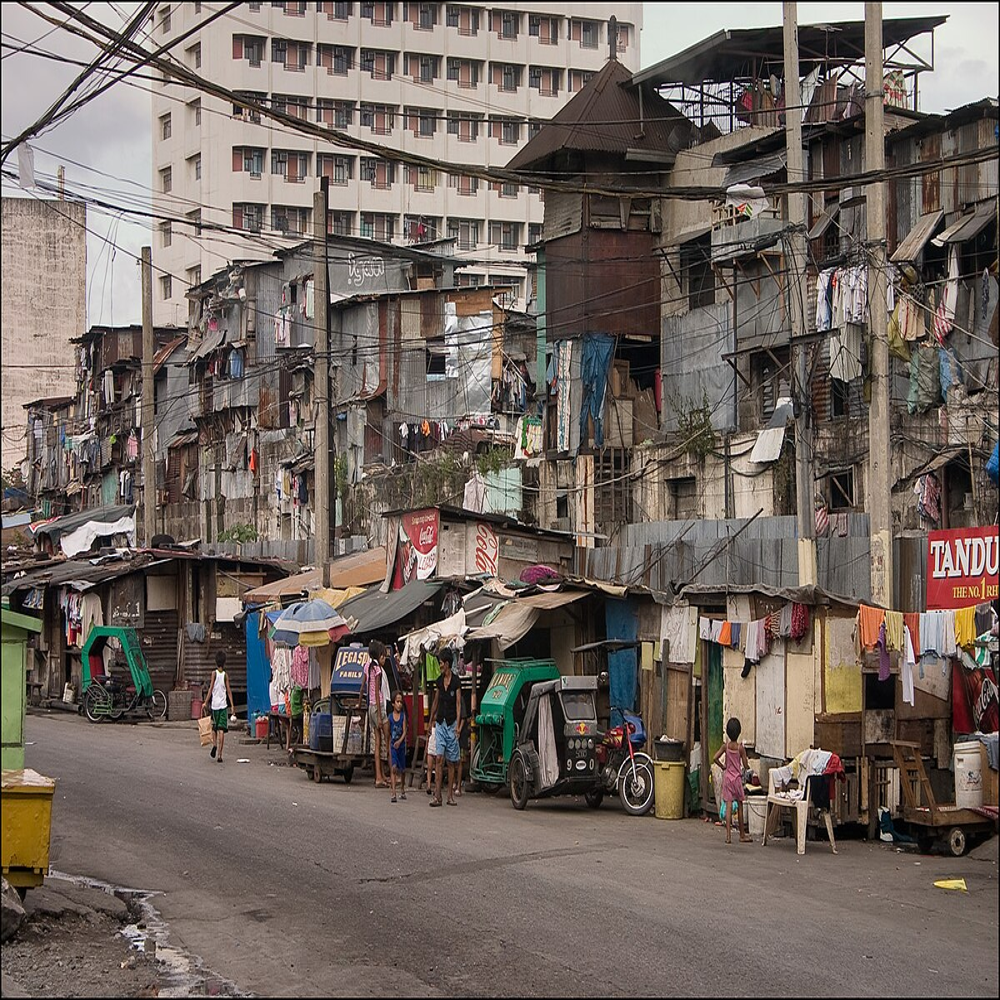
Body of water present: no
Land polluted: no
Water polluted: no
Pollution percentage: 0%